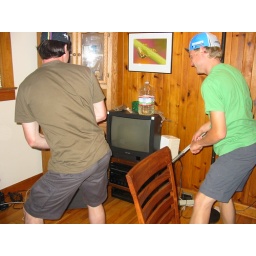
team bike hat was solidly defeated in a game of celebrity despite much trash talking